Ma Ma Htake and Heritage House

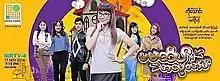
Poster

Ma Ma Htake and Heritage House is a 2016 Burmese comedy-drama television series. It aired on MRTV-4, from November 17 to December 30, 2016, on Mondays to Fridays at 19:15 for 30 episodes.